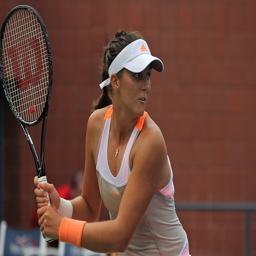
A woman in visor playing a game of tennis.
a tennis player getting ready to swing at a ball
an image of a woman that has a tennis racket in hand
A woman holds up a tennis racquet behind her.
A woman holding a tennis racket getting ready to hit a tennis ball.